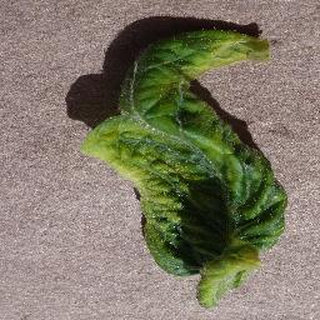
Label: tomato_yellow_leaf_curl_virus